Warner of Rouen

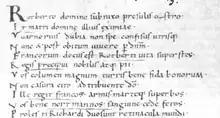
Start of "Moriuht"

Warner of Rouen was a Norman poet who wrote in Latin in the first quarter of the 11th century.